Frobot

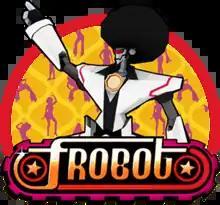

Frobot is a puzzle/shooting video game developed and published by American studio Fugazo for WiiWare as well as Windows. The word "Frobot" is a portmanteau of "afro" and "robot." The WiiWare version was released in North America on December 20, 2010 and the PC version was released on January 13, 2011.